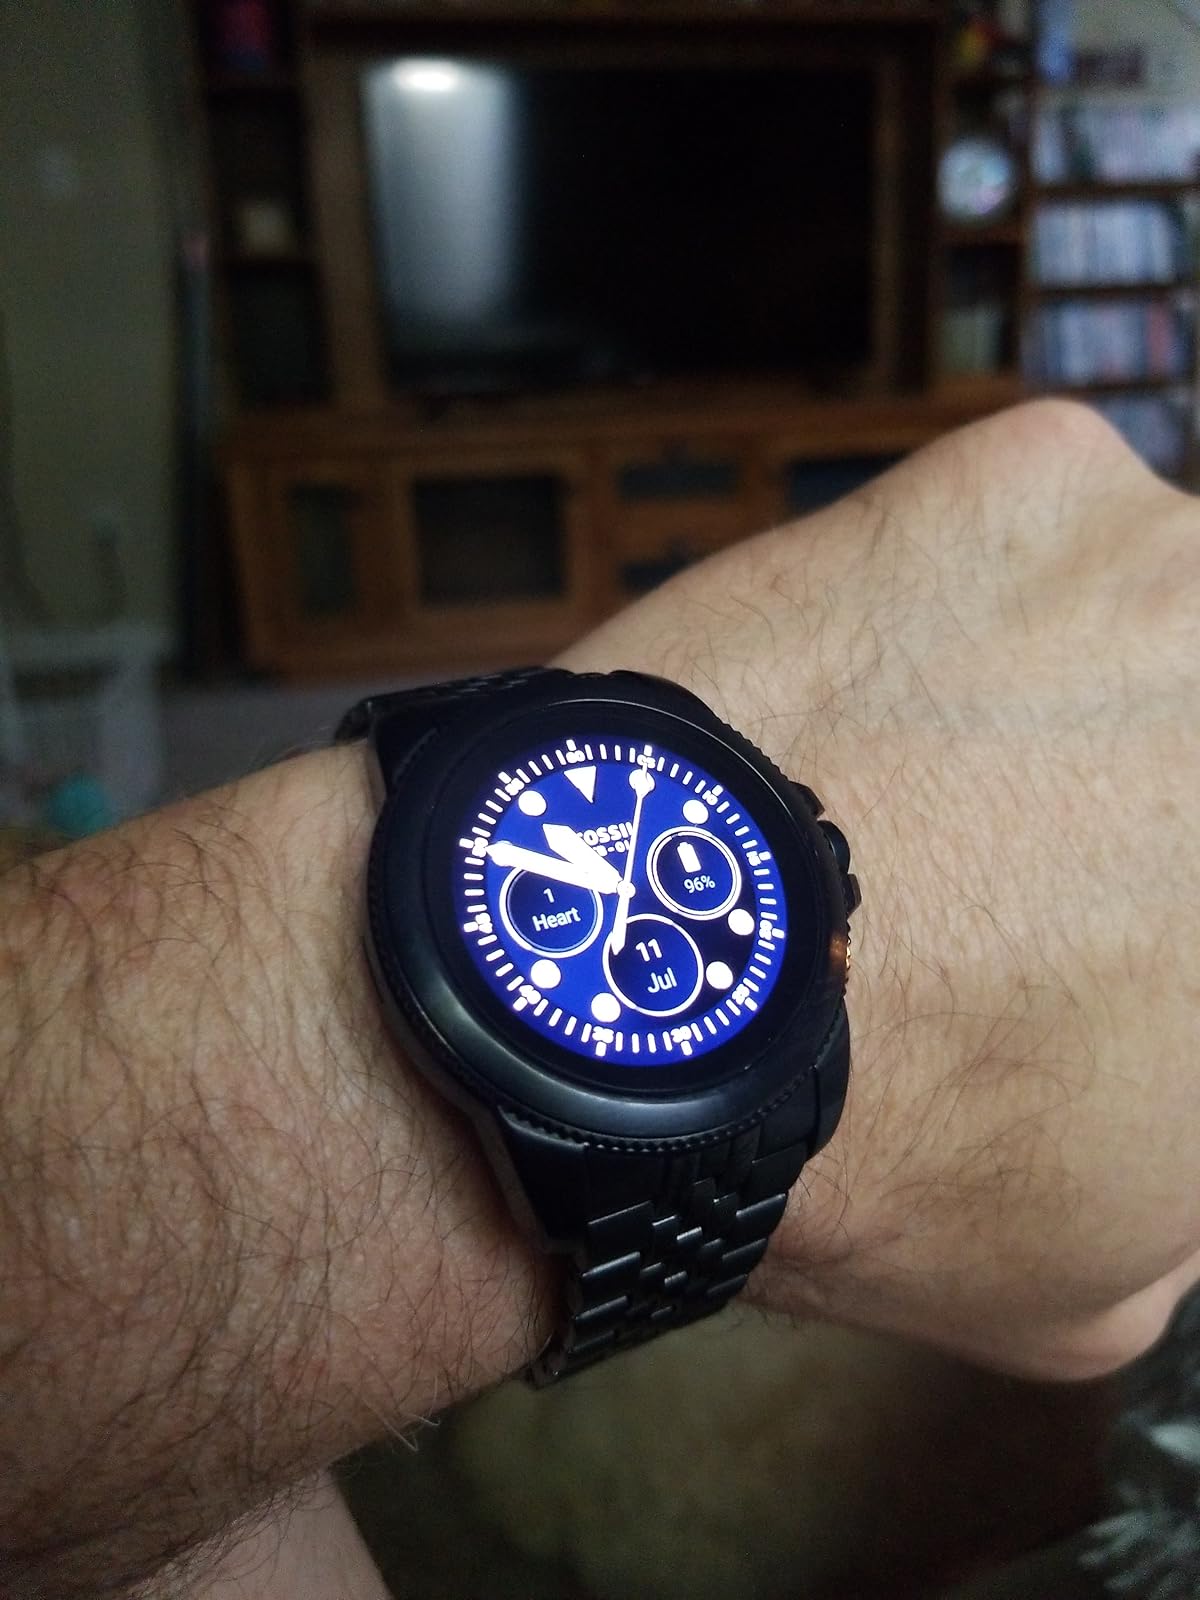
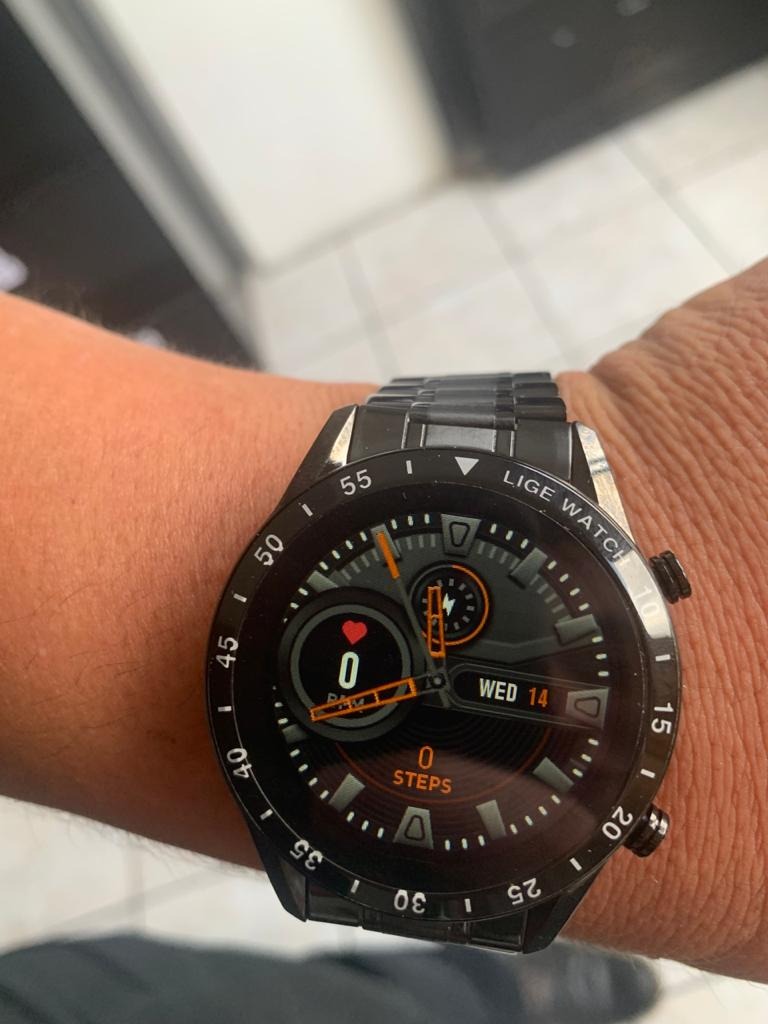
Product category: smartwatch
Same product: no